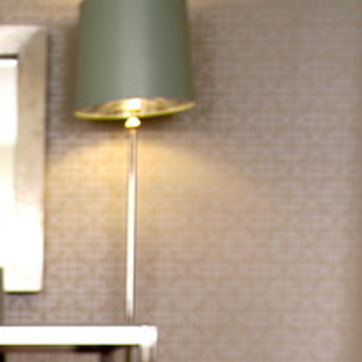
Material: wallpaper